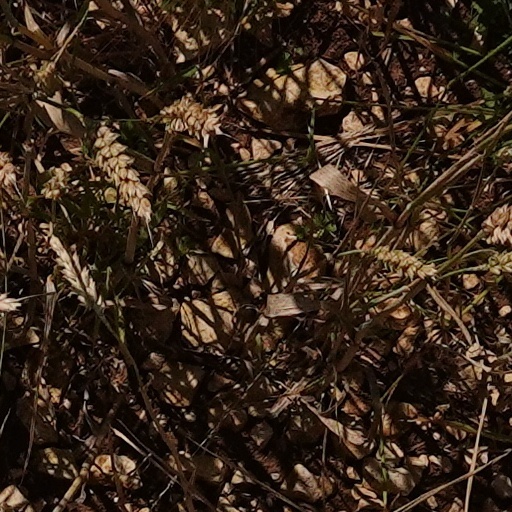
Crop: wheat